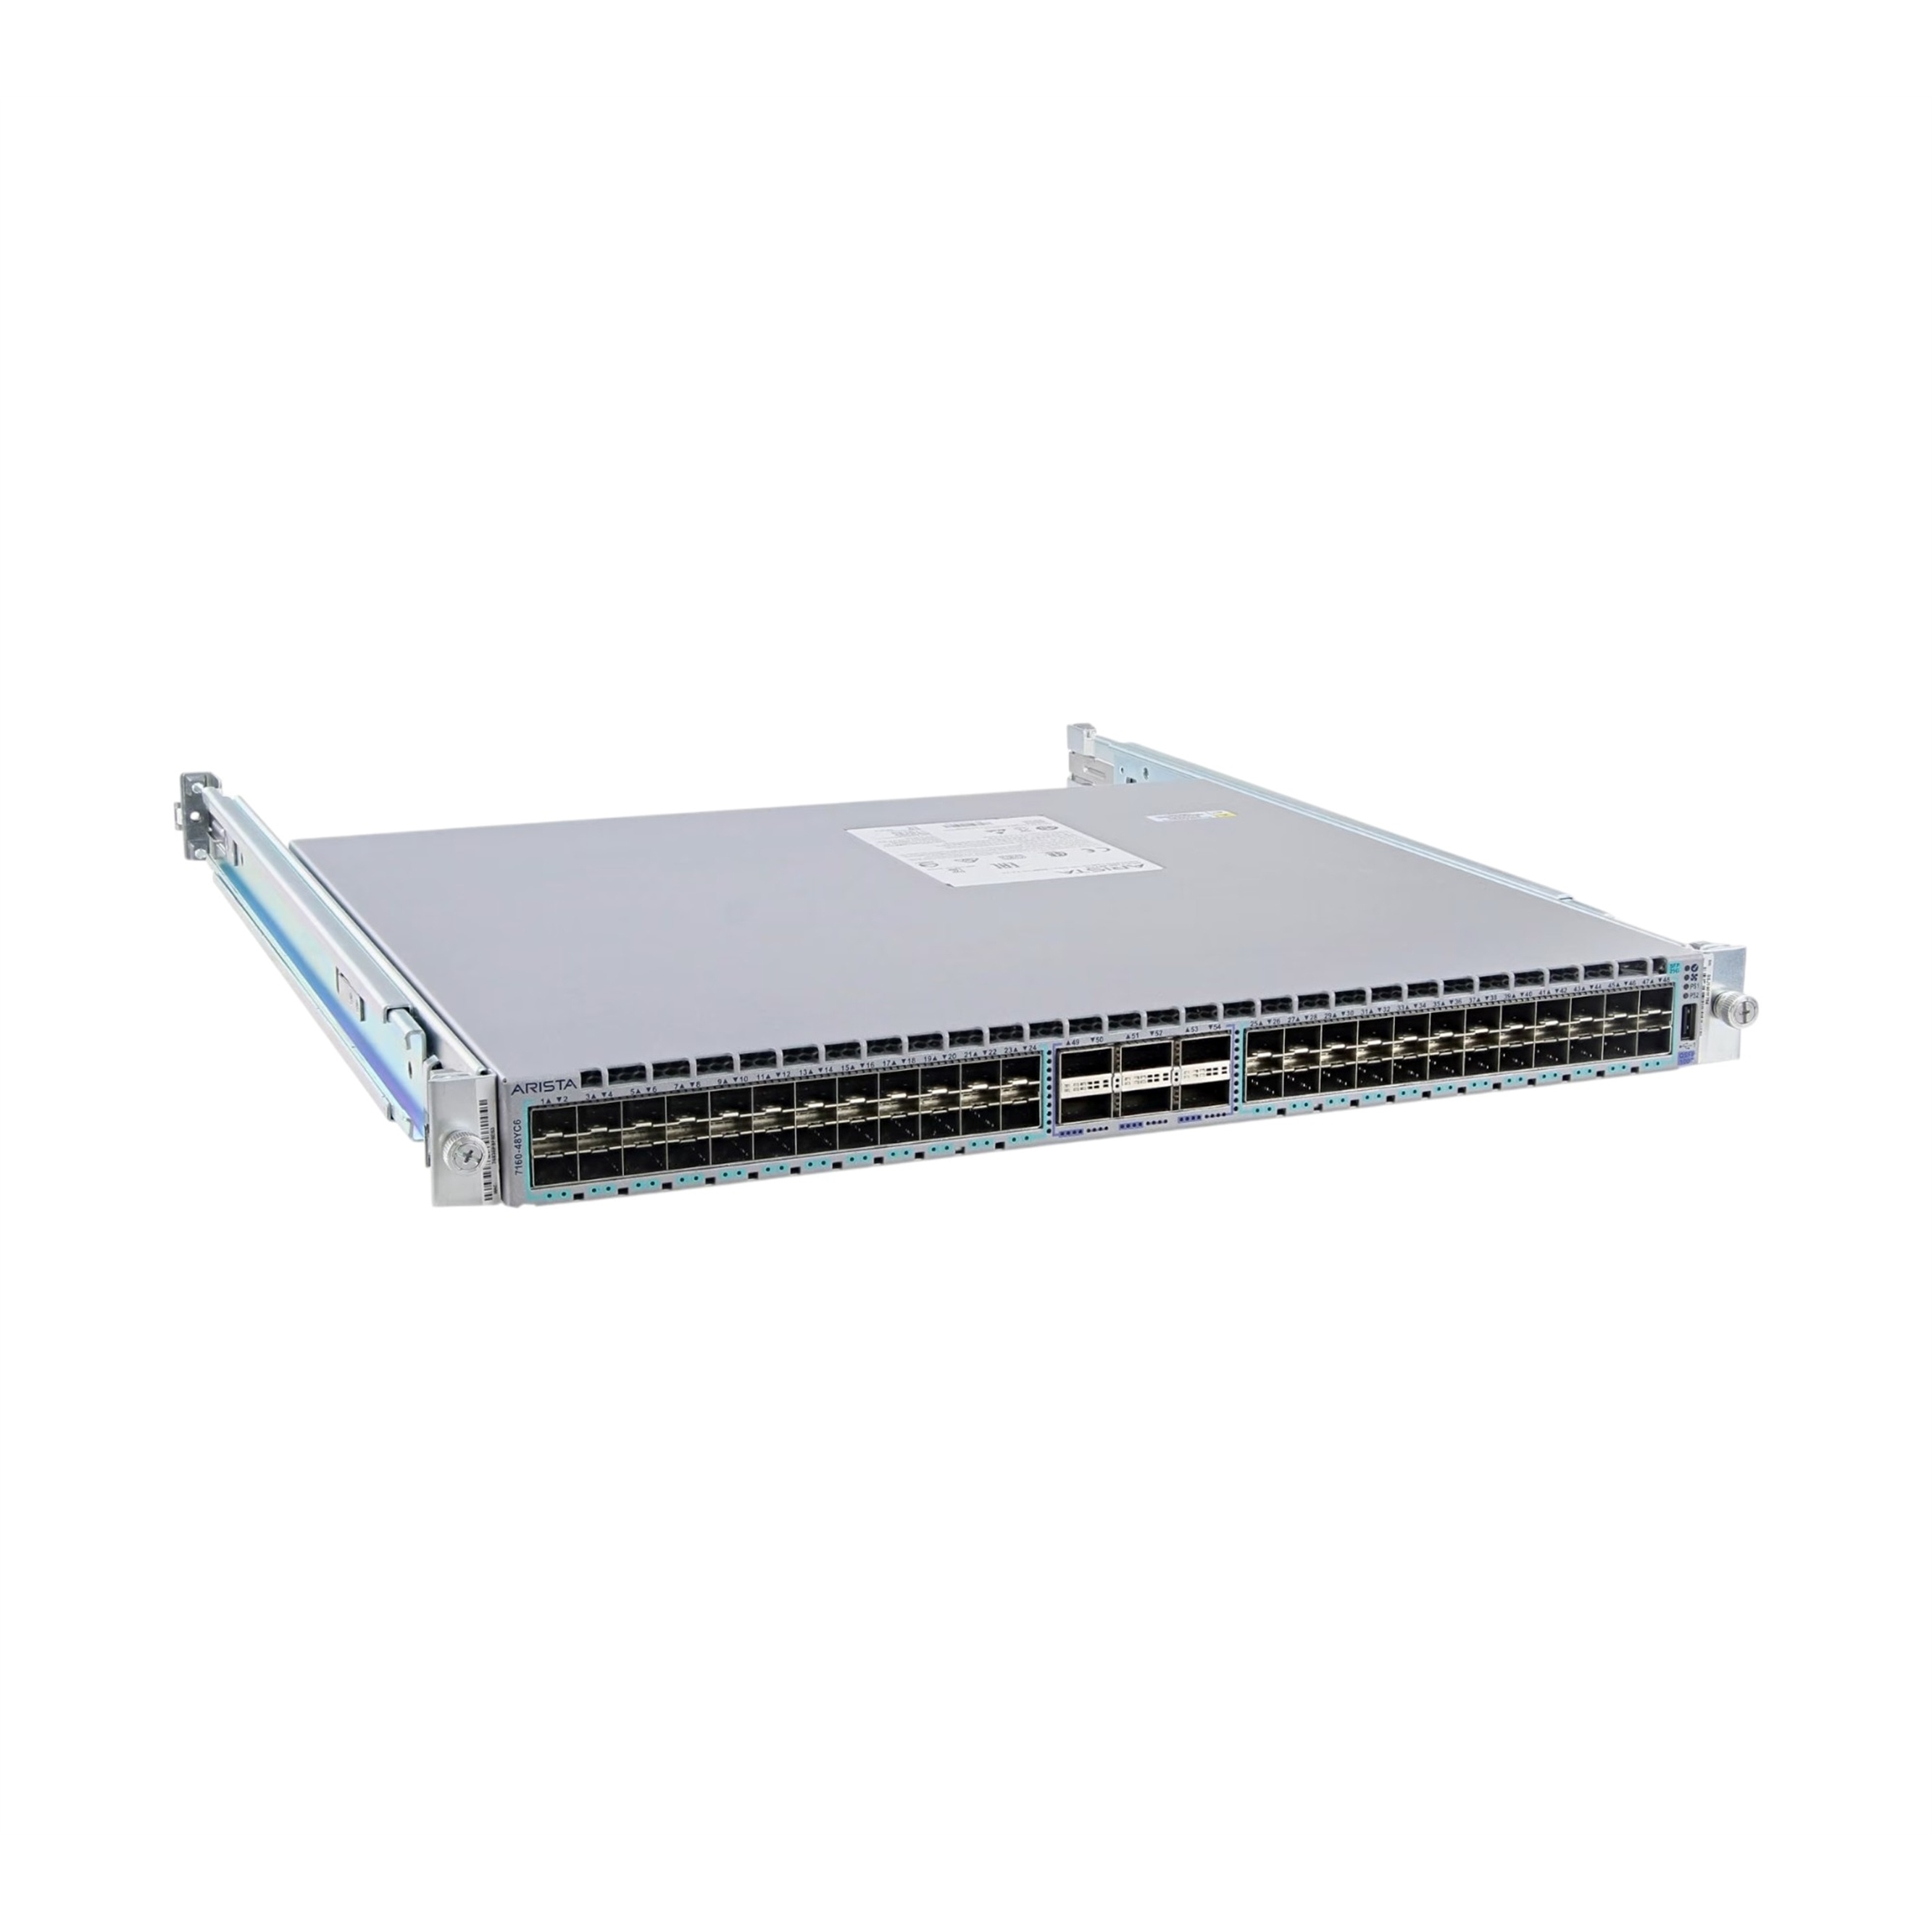
Arista Networks DCS-7160-48YC6-R
Condition: Refurbished Arista Networks DCS-7160-48YC6-R The Arista DCS-7160-48YC6-R Network Switch features 48 ports, AFI airflow, and AC power source. It is designed for high-performance networking and comes with a sturdy construction. Features: Number of Ports: 48 Data Transmission Speed: Airflow Cooling Method: AFI (Back to Front) Power Source Type: AC Switch Dimensions (in.): 21 x 21 x 9 Item Weight (lbs.): 16 Whats in the Box? DCS-7160-48YC6-R Specifications: General Information Number of Ports: 48 Model Number: DCS-7160-48YC6-R Item Dimensions - H x W x D (IN): 21 x 21 x 9 Airflow: AFI (Back to Front) Power Source Type: AC Item Weight (LBS): 16
Brand: Arista
Category: Electronics > Networking > Hubs & Switches > Layer 3 Switches